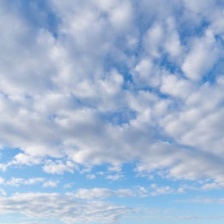
Cloud type: Cirrostratus